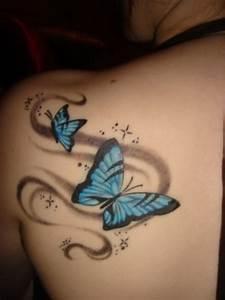
butterfly